Mormon studies

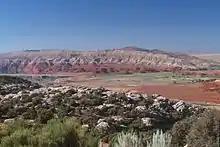
Great Basin Desert

Early academic writers on Mormon topics had a "naturalistic" approach to history, using theory from economics, psychology, and philosophy to guide their study. Richard Ely contributed to the professionalization of Mormon studies with his early dissertation "Economic Aspects of Mormonism" (1903). In the work, he praised Mormon irrigation and communalism as a good model of economic development. He influenced Leonard Arrington's interest in economics and Mormons. Andrew Love Neff wrote "The Mormon Migration to Utah," which he finished in 1918 but had started over ten years earlier. He was interested in how Mormons helped colonize the West. Mormon Ephraim Edward Ericksen wrote "The Psychological and Ethical Aspects of Mormonism" (1922) while studying at the University of Chicago. His dissertation, influenced by functionalist theory, argued that Mormonism was a product of conflicts with non-Mormons and harsh environments. Lowry Nelson, a Mormon, studied at the University of Wisconsin in the 1920s. He worked in agriculture and was dean of BYU's College of Applied Science and director of the Utah Agriculture Experiment stations. He wrote articles about how the Mormon village was designed to promote unity and sociability, which allowed Mormon settlers to colonize the Great Basin Desert. He left Utah in 1937. Nels Anderson studied at the University of Chicago and studied hobos in Utah, where he converted to Mormonism. His book "Desert Saints" (1944) recounted the history of saints in the St. George, Utah area. Other scholars publishing on Mormonism from this time period include I. Woodbridge Riley, Walter F. Prince, Franklin D. Daines, Hamilton Gardner, Joseph Geddes, Feramorz Fox, Arden Beal Olsen, William McNiff, Kimball Young, Austin Fife and Alta Fife.